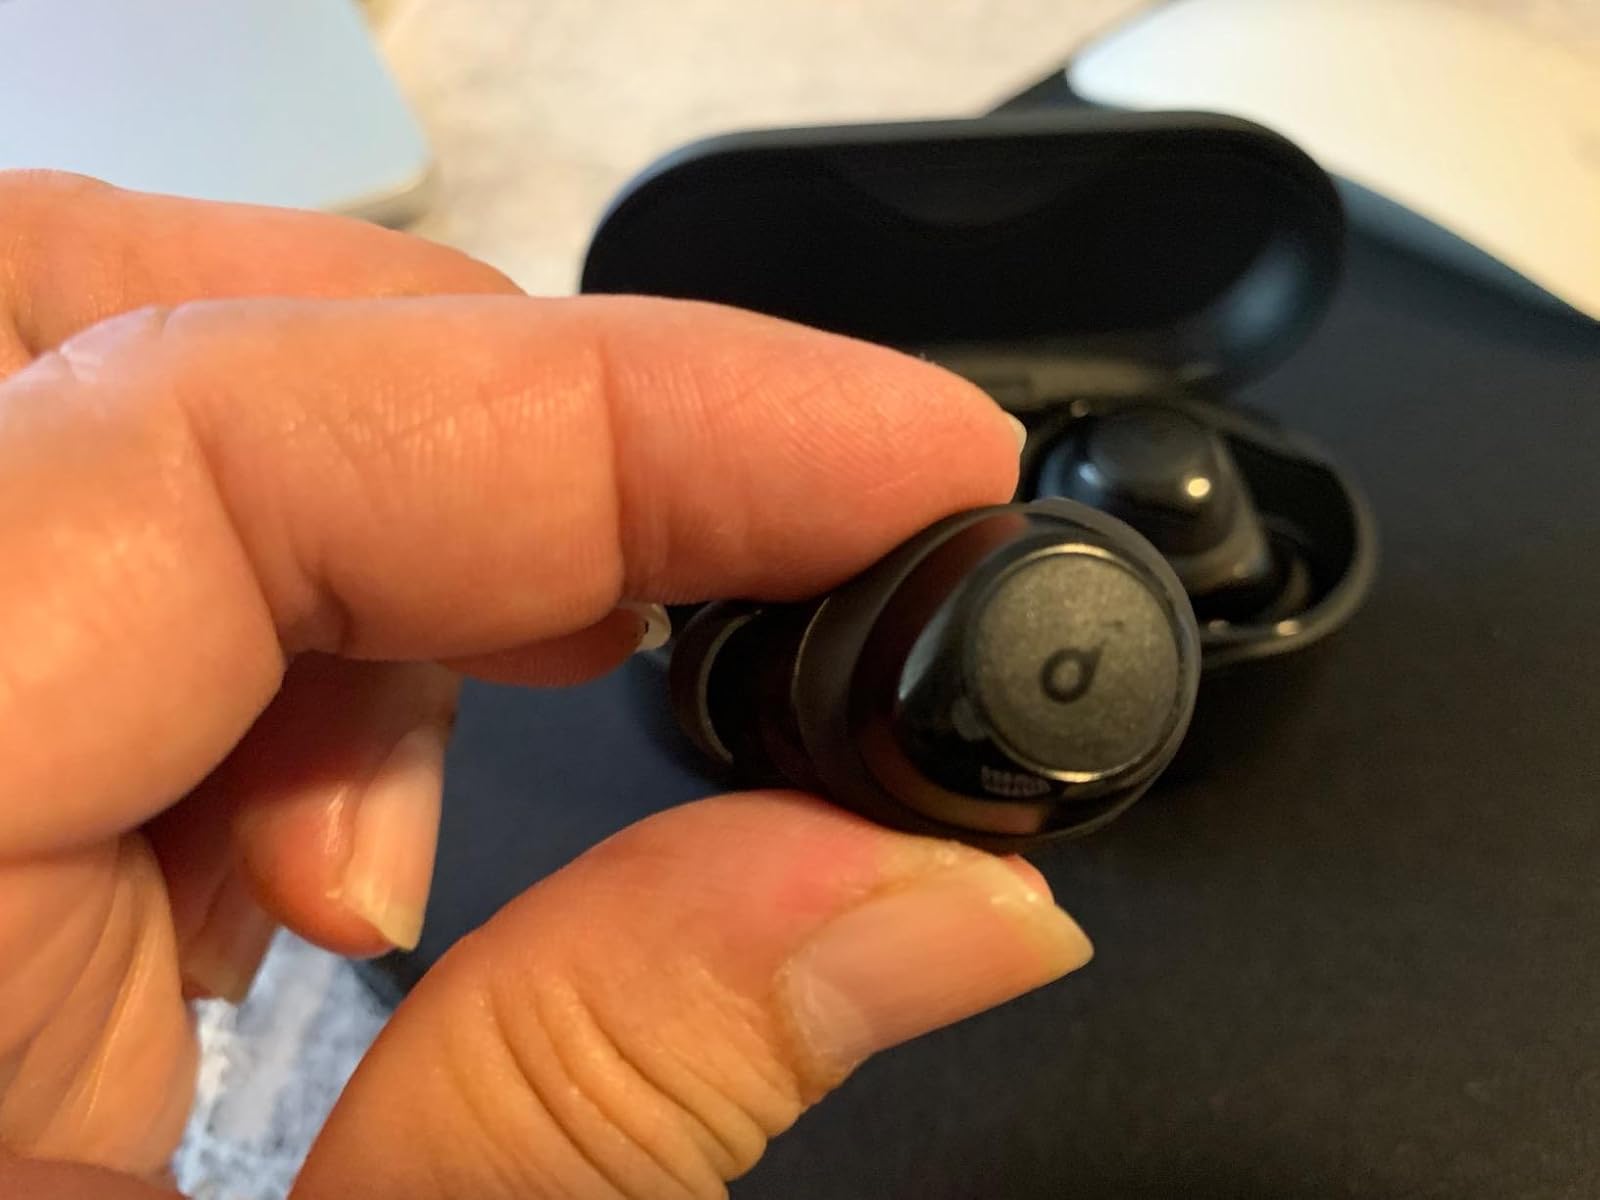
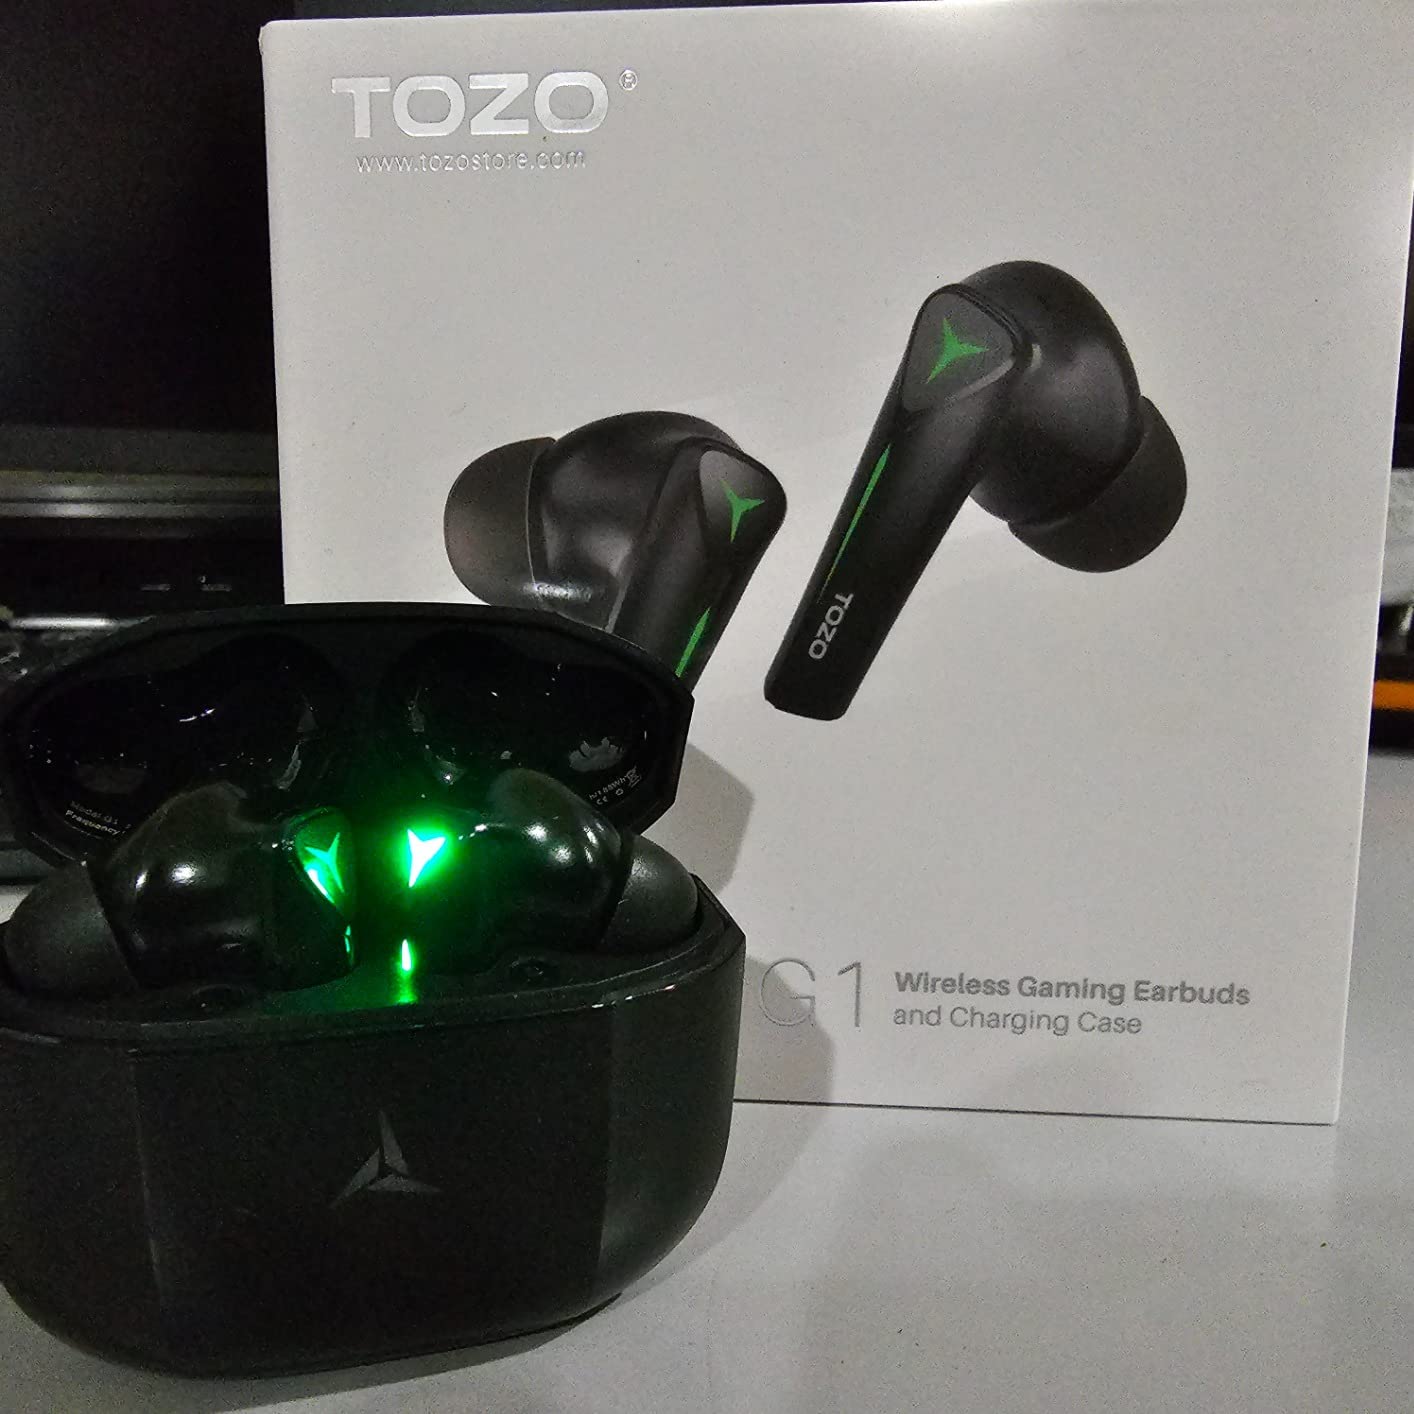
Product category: earbuds
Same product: no